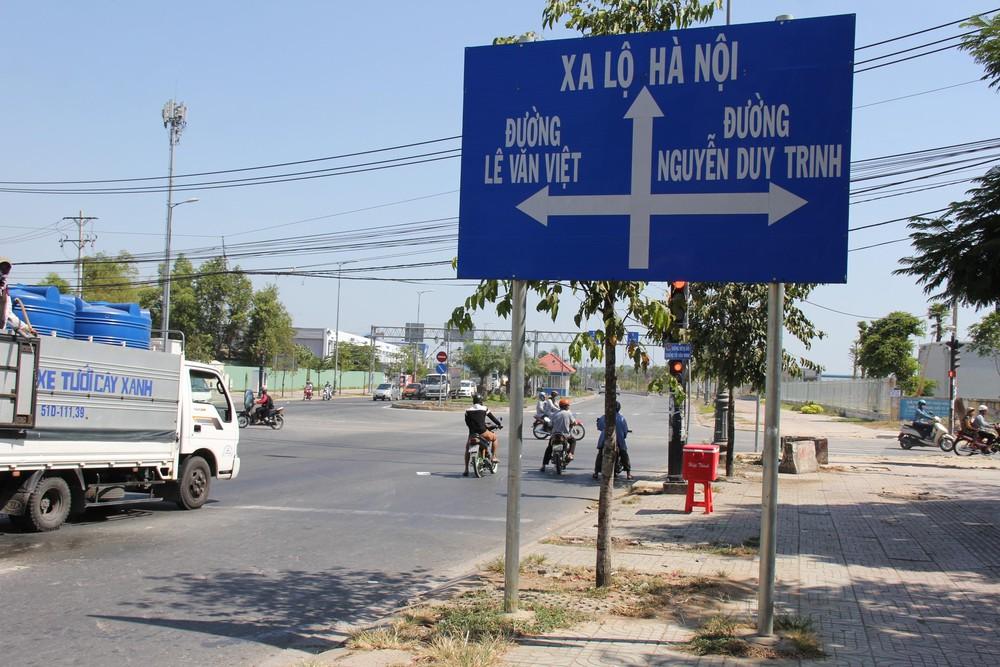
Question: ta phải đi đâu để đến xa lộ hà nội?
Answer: ta phải đi thẳng